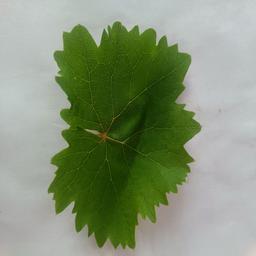
Label: Healthy Leaves